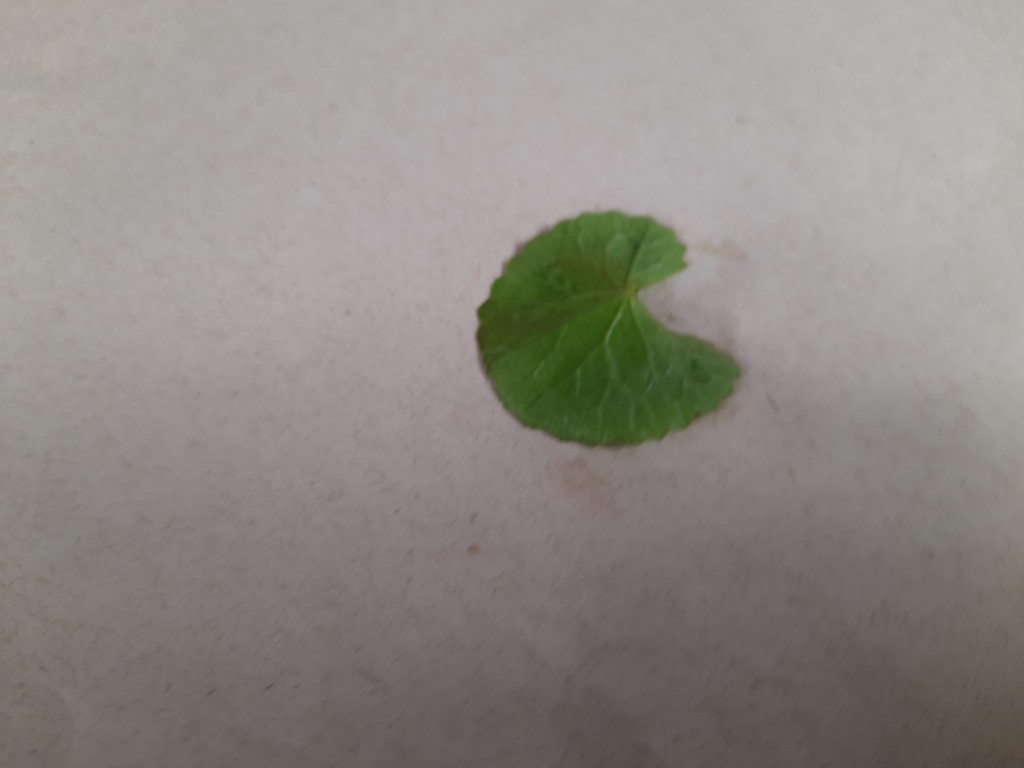
Label: Healthy